Joan III, Countess of Burgundy

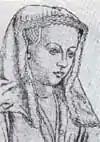

Joan III of Burgundy (1/2 May 1308 – 10/15 August 1347), also known as Joan of France was a reigning Countess of Burgundy and Artois in 1330–1347. She was also Duchess of Burgundy by marriage to Odo IV, Duke of Burgundy.